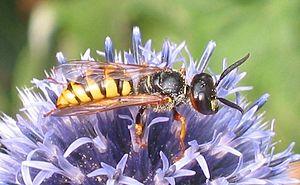
Philanthus triangulum, le philanthe apivore, que les Anglosaxons nomment European beewolf, est une des nombreuses espèces de Philanthus vivant en Europe et dans le nord-ouest de l'Asie ainsi qu'en Afrique du Nord. Le genre Philanthus contient plus de 140 espèces d'hyménoptères dites guêpes solitaires qui ont en commun de ne pas avoir d'organisation sociale développée, et de capturer des hyménoptères ou leurs larves pour nourrir leur progéniture.